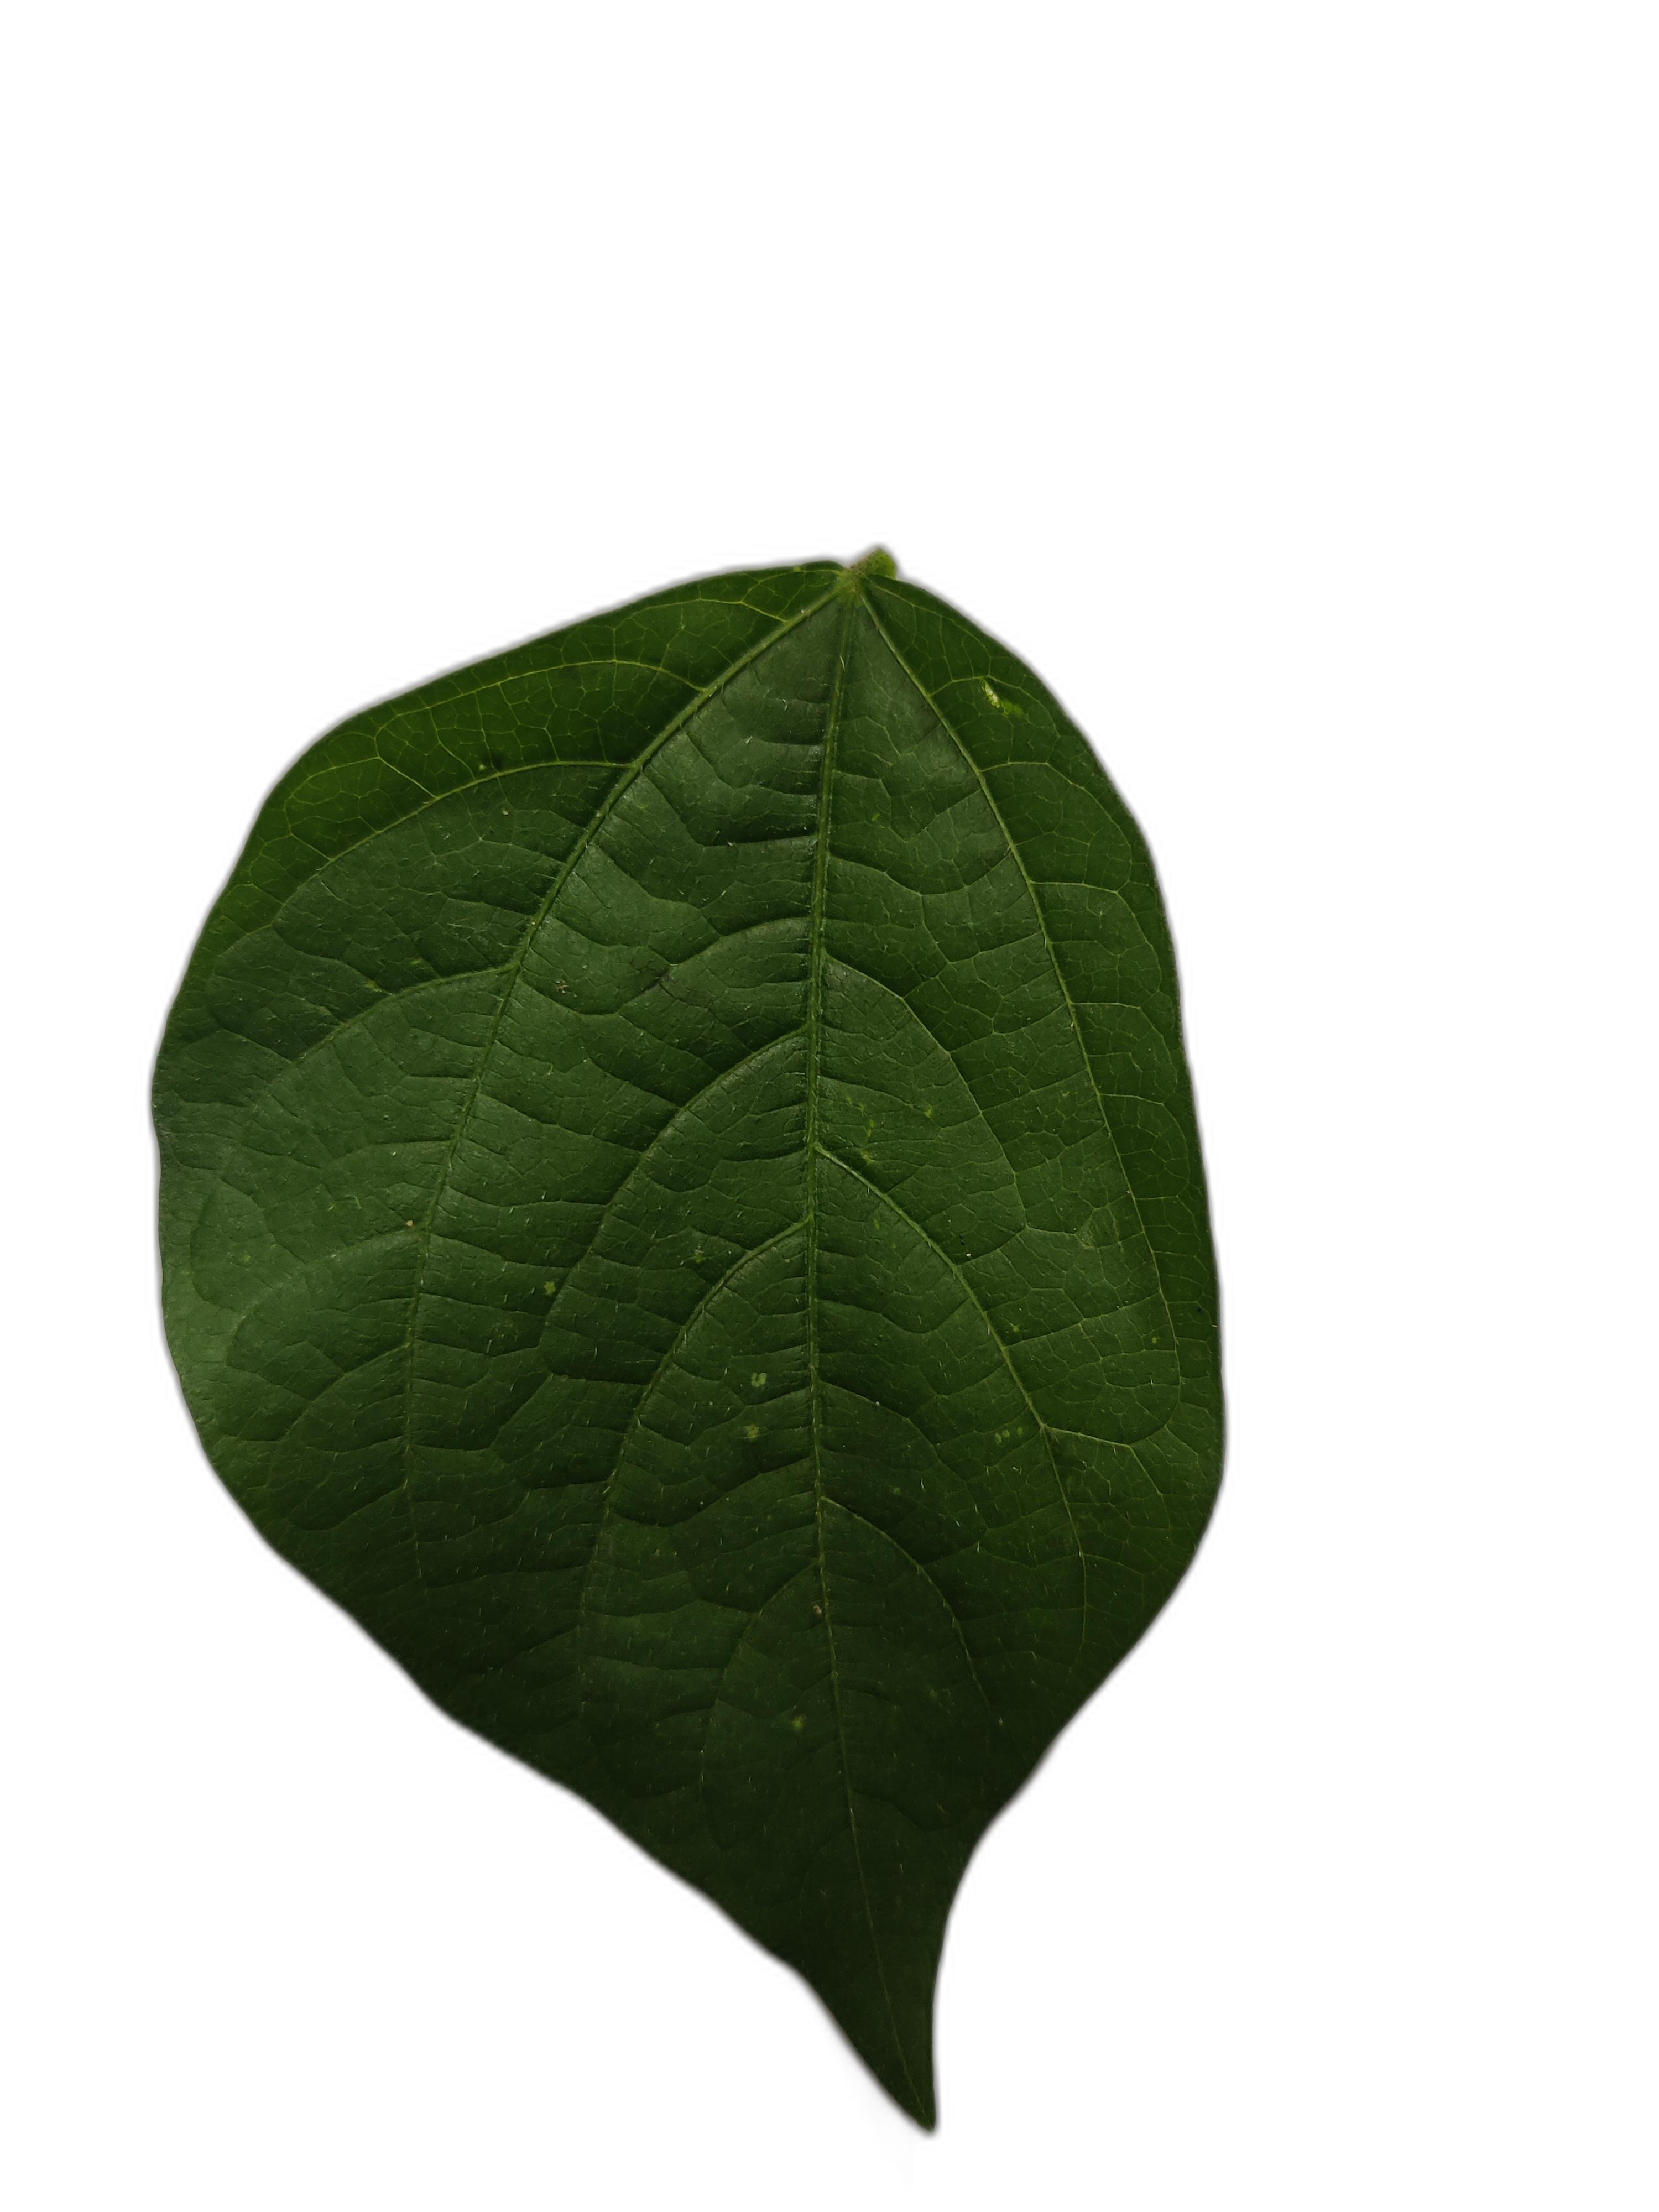
Label: Healthy